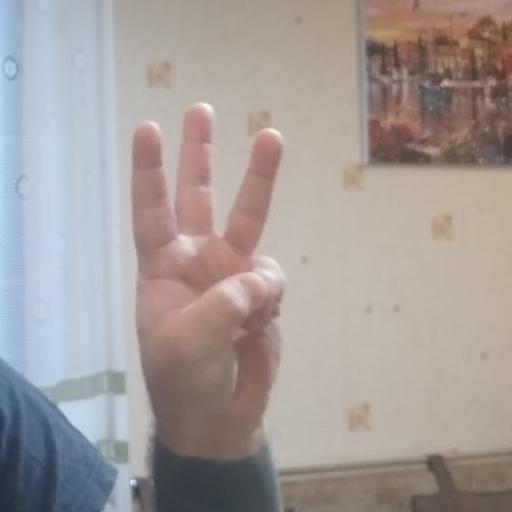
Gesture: three